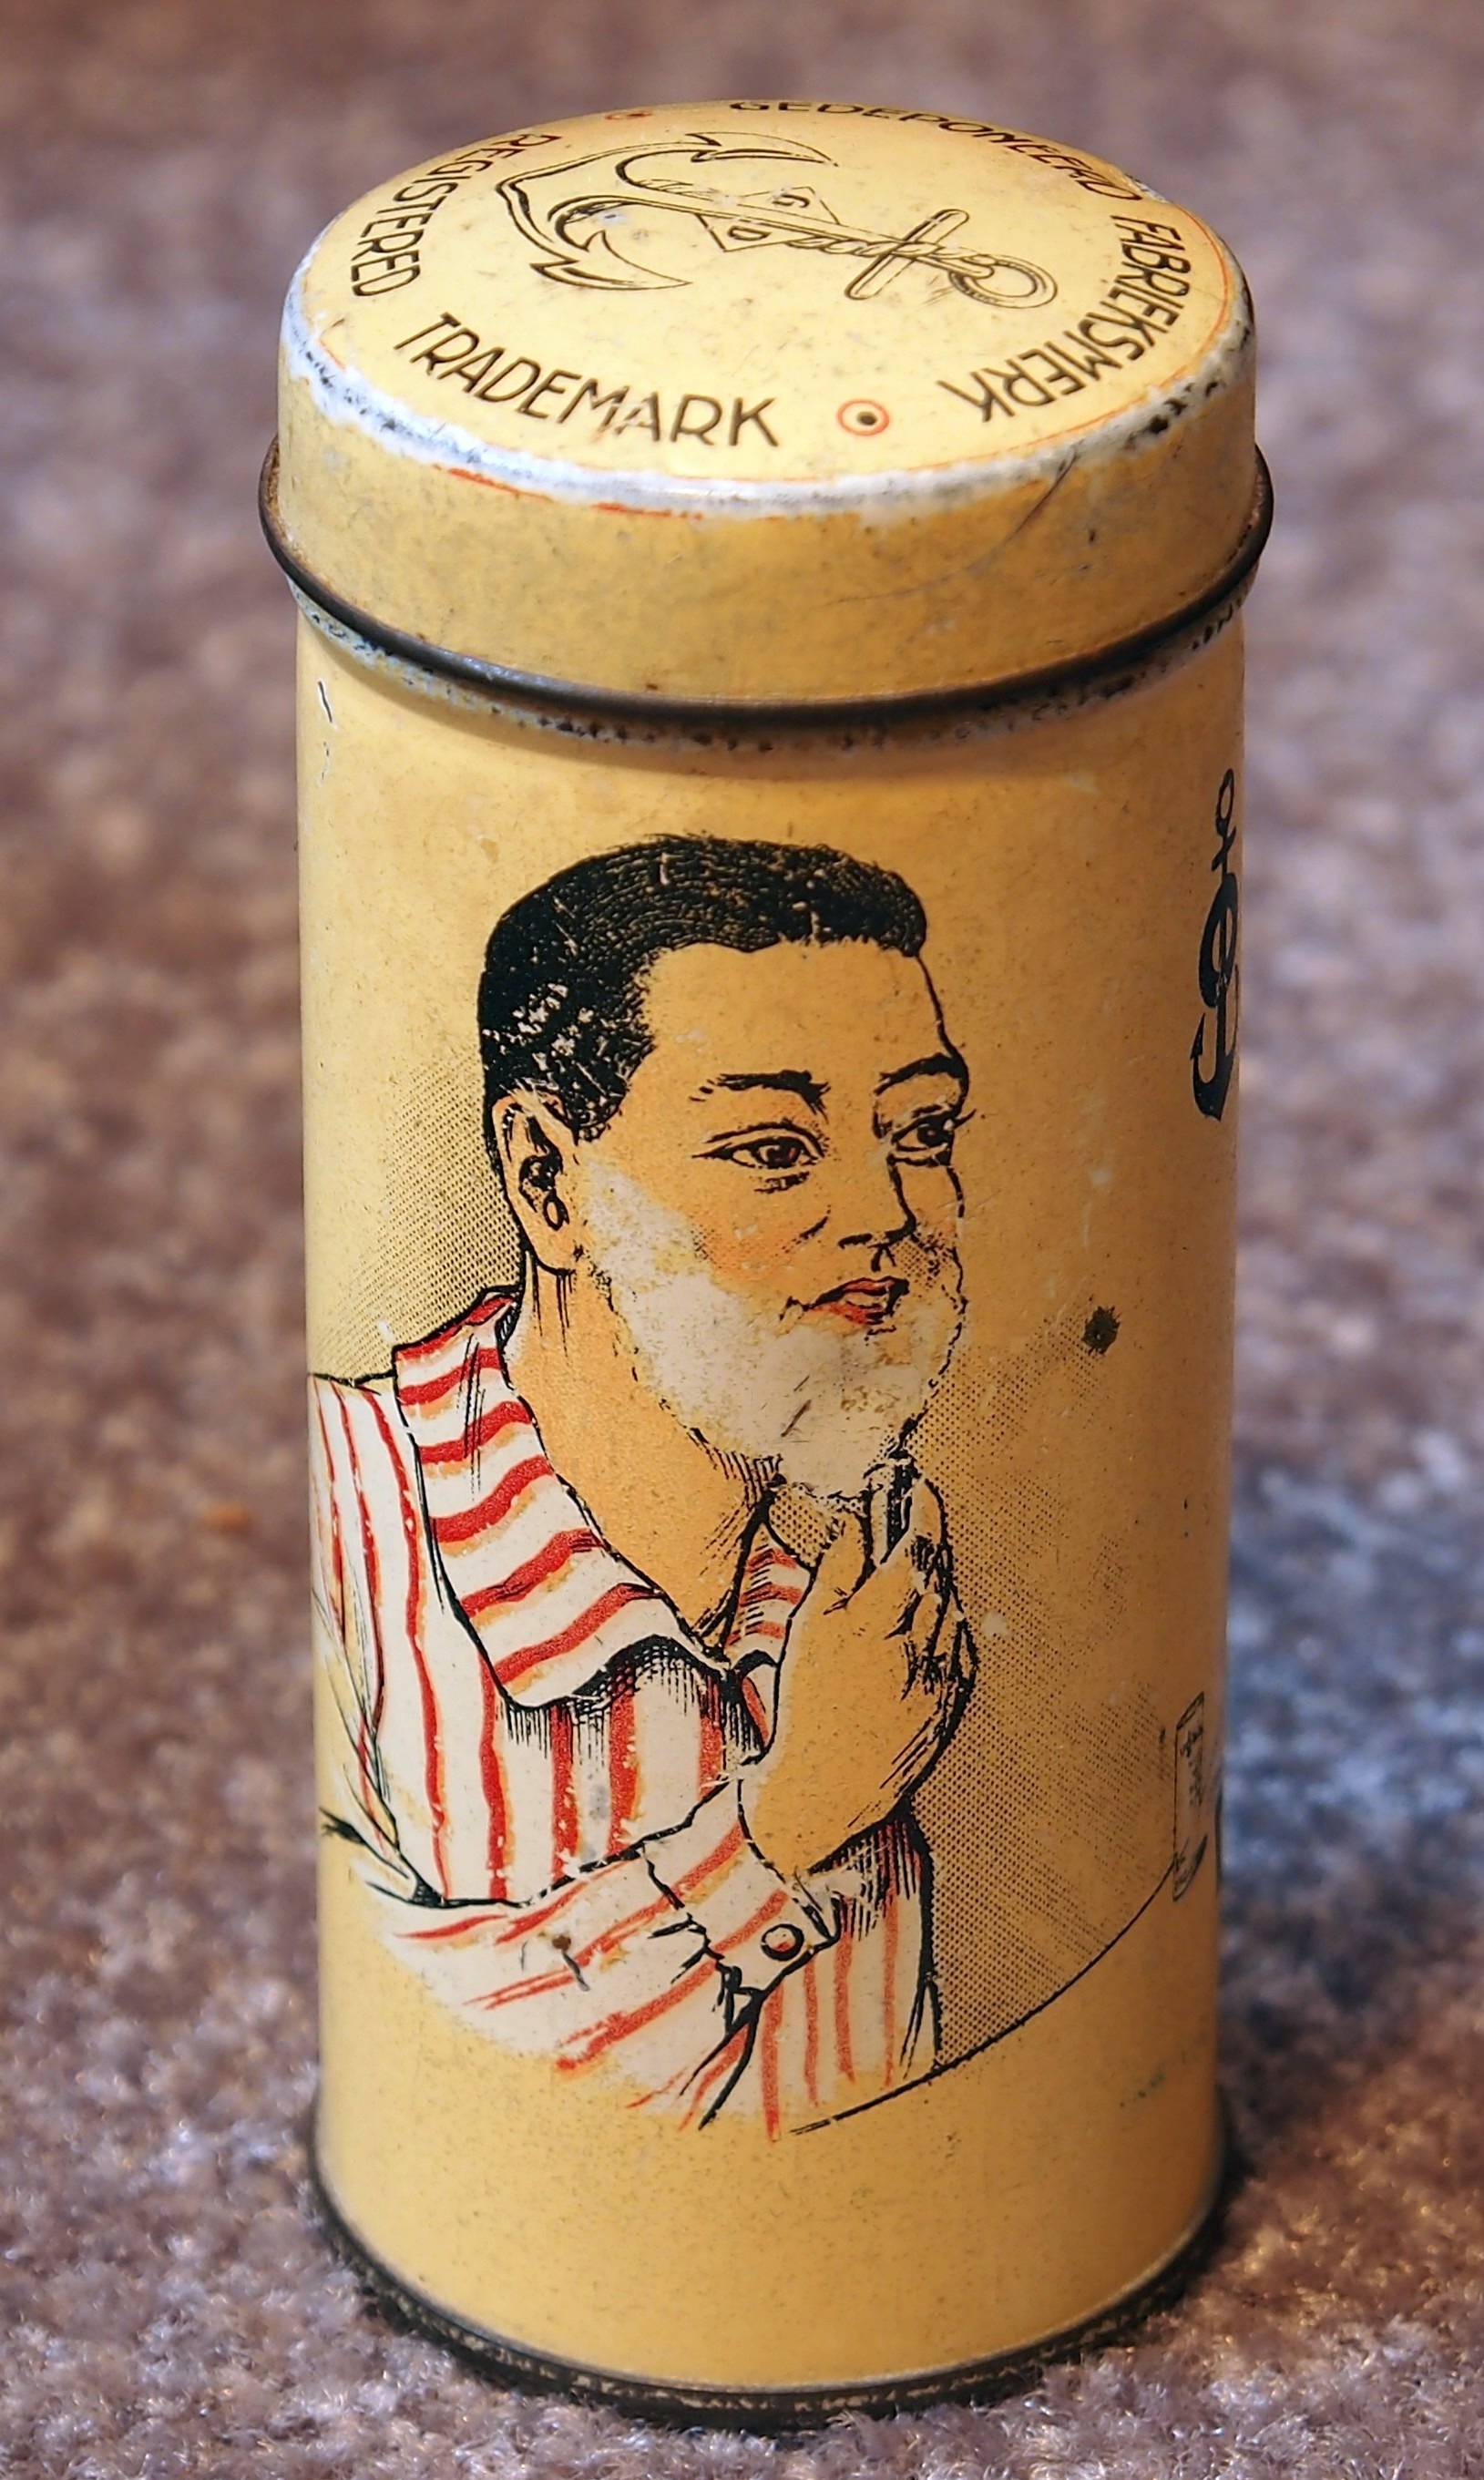
old, cup, equipment, ceramic, drink, bottle, box, mug, coffee cup, material, beer, shaving, product, art, dutch, can, packaging, shape, tin, flavor, tin can, razor, man made object, pint us, drinkware